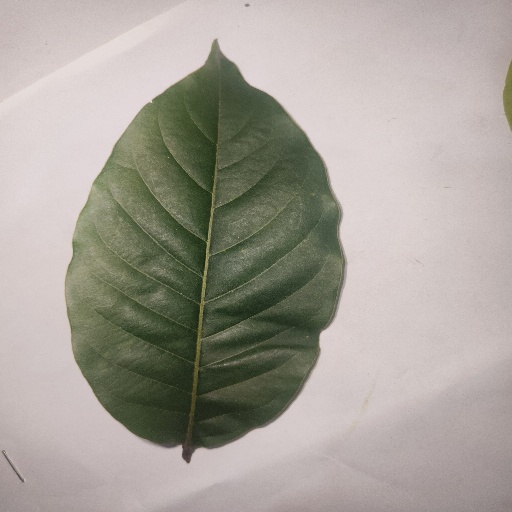
Species: HariTaki
Leaf condition: Healthy Leaf